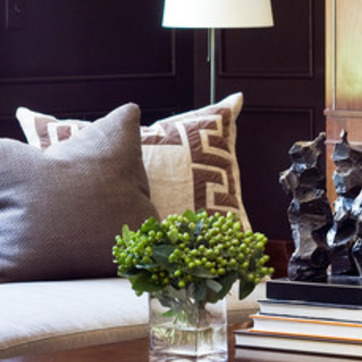
Material: fabric